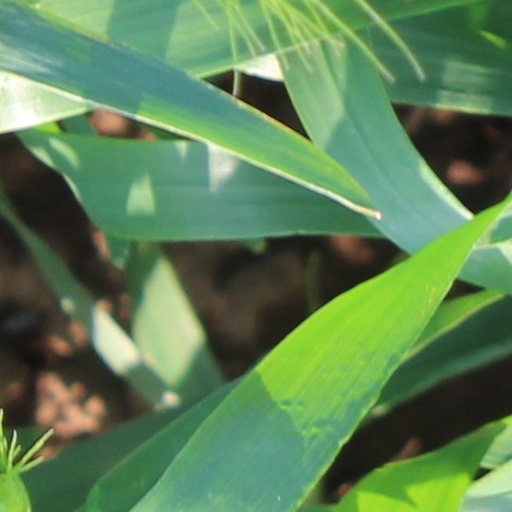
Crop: wheat